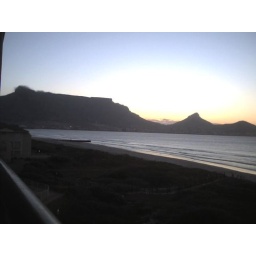
sunset in cape town over table mountain